Labrador tea

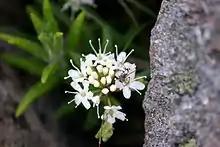
Close-up of a Labrador tea flower, found in the alpine zone of northern New Hampshire

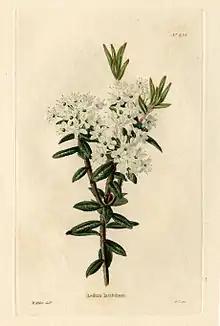
"Ledum latifolium", an earlier name for "Rhododendron groenlandicum"

Labrador tea is a common name for three closely related plant species in the genus "Rhododendron" as well as a herbal tea made from their leaves. All three species are primarily wetland plants in the heath family. Labrador tea has been a favorite beverage for a long time among the Dene and Inuit peoples.